Papyrus Oxyrhynchus 29

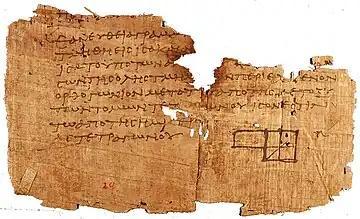
Papyrus Oxyrhynchus 29

Papyrus Oxyrhynchus 29 (P. Oxy. 29) is a fragment of the second book of the "Elements" of Euclid in Greek. It was discovered by Grenfell and Hunt in 1897 in Oxyrhynchus. The fragment was originally dated to the end of the third century or the beginning of the fourth century, although more recent scholarship suggests a date of 75–125 CE. It is housed in the library of the University of Pennsylvania (in a "University Museum", E 2748). The text was published by Grenfell and Hunt in 1898.